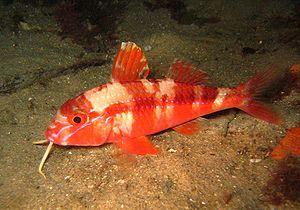
Les Mullidae sont une famille de poissons marins de l'ordre des Perciformes représentée par six genres et 77 espèces.